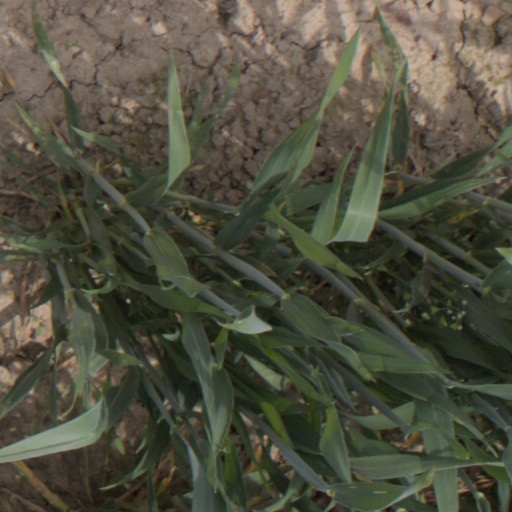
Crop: wheat